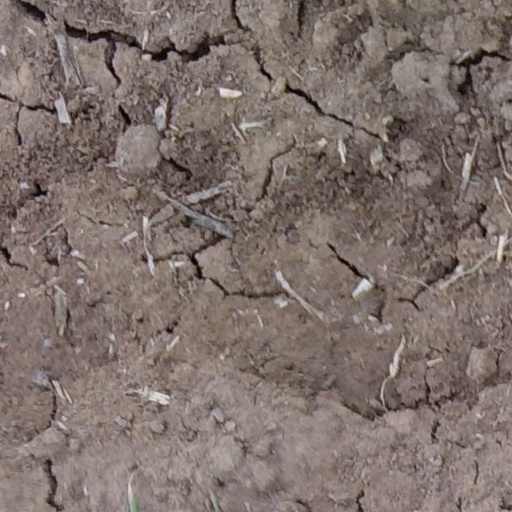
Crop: wheat